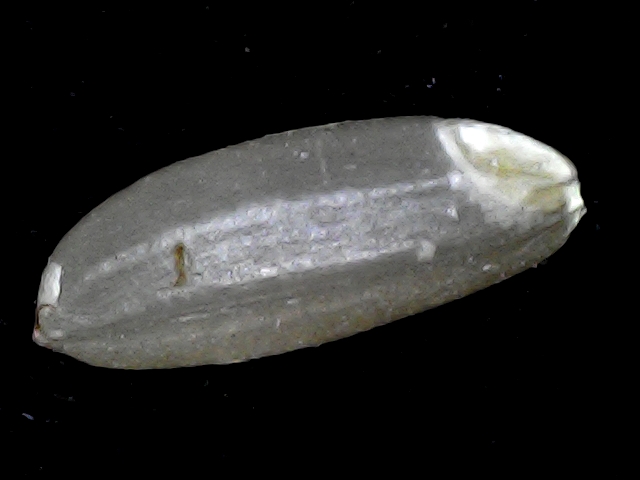
Rice variety: BD72